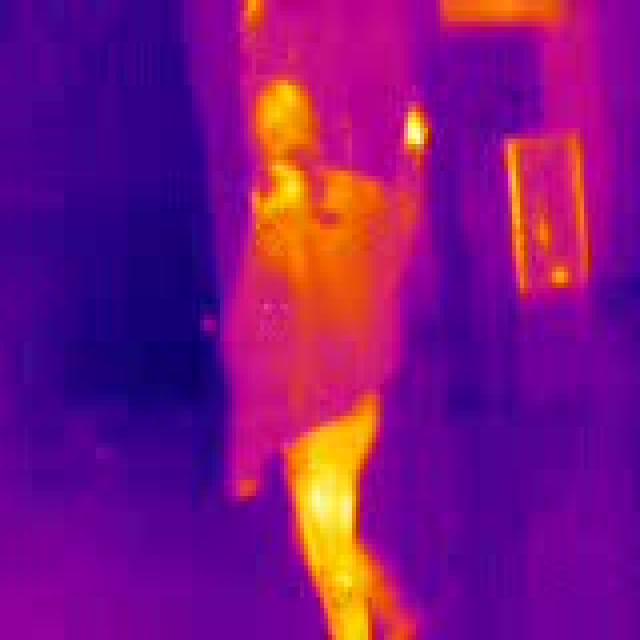
Detected objects:
label: person